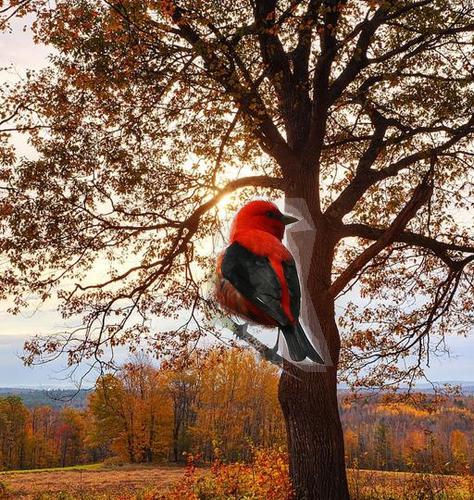
Bird species: Scarlet_Tanager
Bird type: landbird
Background: land